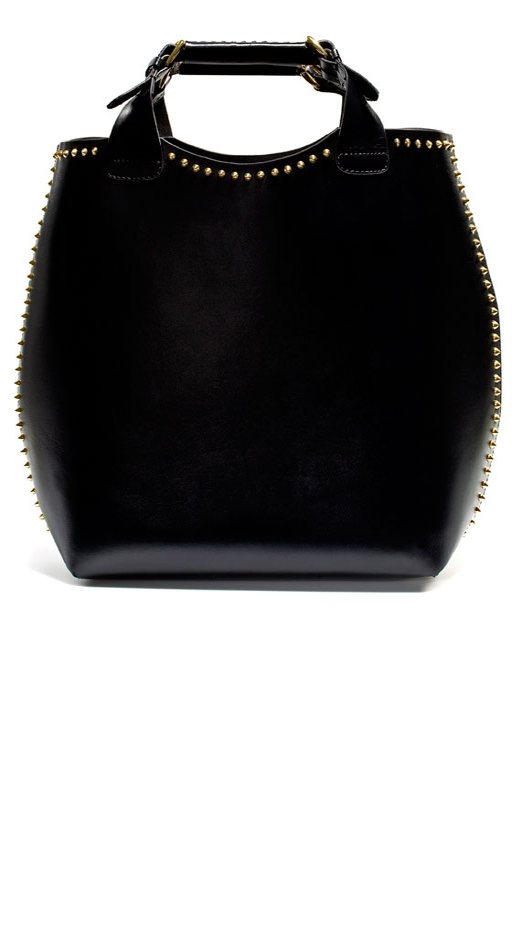
person - if they still had this in stock , i would have it .